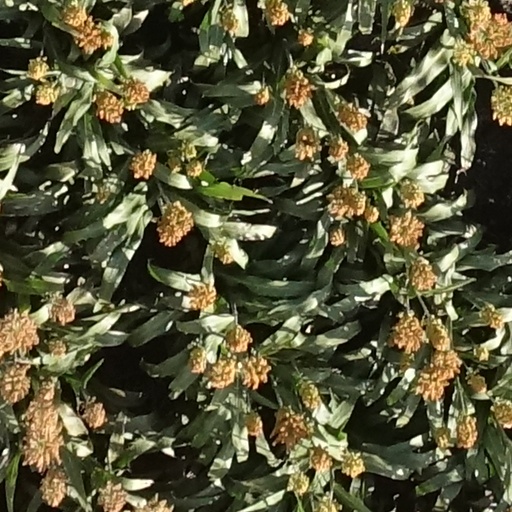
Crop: sorghum